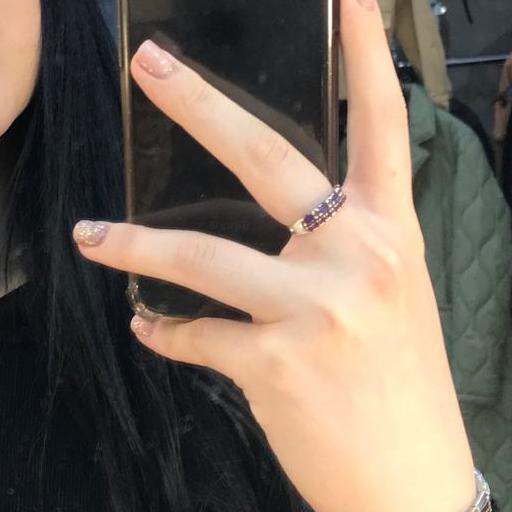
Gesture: no_gesture